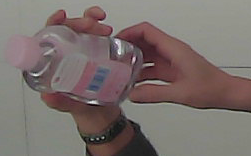
Product: johnson_baby